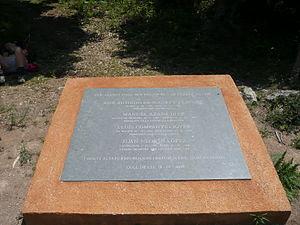
Le président de la république, le premier ministre espagnol, les présidents des régions basque et catalane en exil sont passés par le col de Lli (entre La Vajol et las Ilas) pour se réfugier en France
La Vajol est une commune d'Espagne dans la communauté autonome de Catalogne, province de Gérone, de la comarque d'Alt Empordà